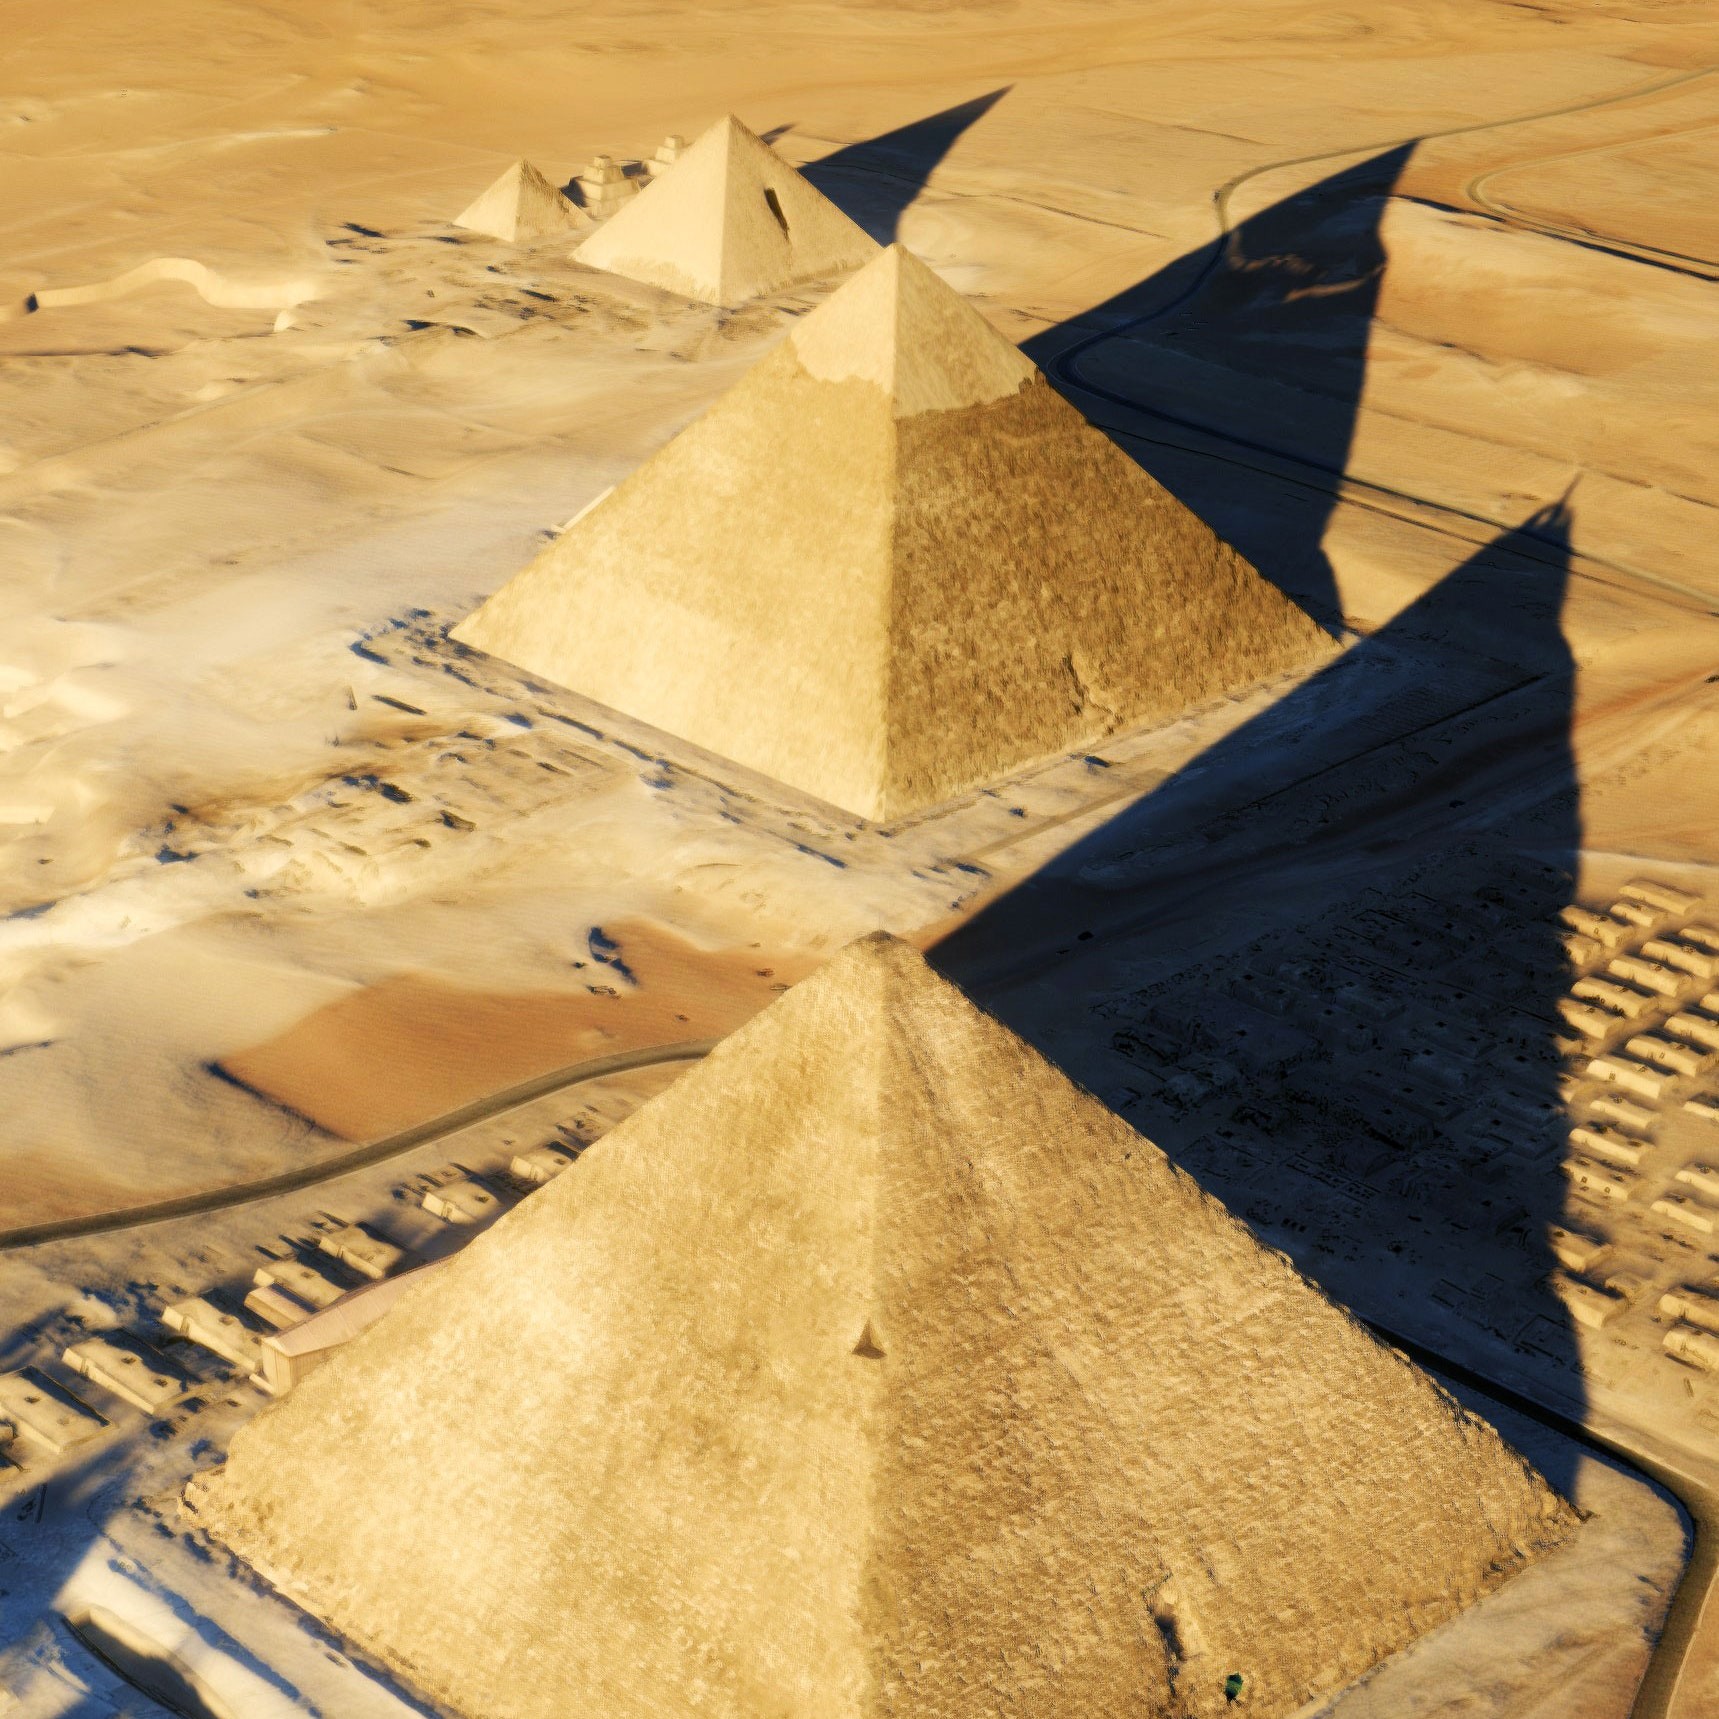
Landmark: Pyramids of Giza